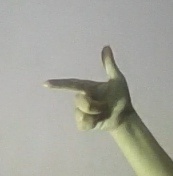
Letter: yaa